Peggy McCay

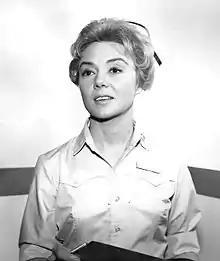
McCay on "Ben Casey" (in 1964)

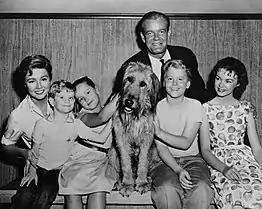
McCay, Ronnie Dapo, Carol Nicholson, Andrew Duggan, Tim Rooney and Ahna Capri in "Room for One More", 1962

Margaret Ann "Peggy" McCay (November 3, 1927 – October 7, 2018) was an American actress whose career began in 1949, and includes theatre, television, soap operas, and feature films. McCay may be best known for originating the roles of Vanessa Dale on the CBS soap opera "Love of Life" (a role she played from 1951 to 1955), and Caroline Brady, which she played from 1983 to 2016 on NBC's "Days of Our Lives".